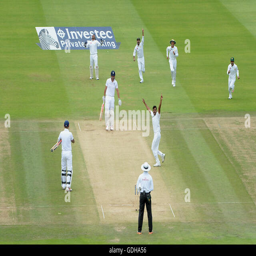
cricket player successfully appeals for the wicket of cricket player for runs during day